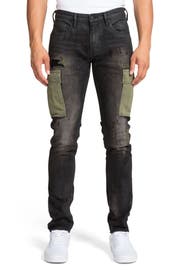
scrubbed to white sanding shredded scuff mark and slapped on cargo pocket tell an interesting story on used to be black jeans cut in a low slim fit